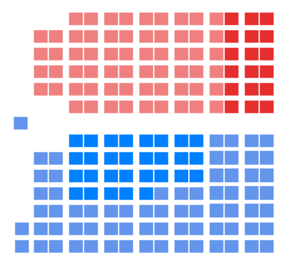
Composition de la Chambre des communes du Canada en 1867. Chaque carré représente un député.
L'élection fédérale canadienne de 1867 est la 1ʳᵉ élection générale de l'histoire du Canada après la formation du nouveau pays lors de la confédération canadienne. Elle se déroule du 7 août au 20 septembre 1867 afin d'élire les députés de la 1ᵉ législature à la Chambre des communes du Canada.
La 1ʳᵉ législature du Canada a été en session du 6 novembre 1867 au 8 juillet 1872. La composition en a été déterminée par l'élection fédérale canadienne de 1867, du 7 août au 20 septembre 1867, et ne fut que légèrement modifié par des démissions et élections partielles jusqu'à ce qu'il soit prorogé avant l'élection de 1872. La liste de députés présentée ici est la composition finale de la législature ; les députés ayant fait partie de la législature mais ayant démissionné ou décédé sont listés en bas de page.